Rapid Deployment Joint Task Force

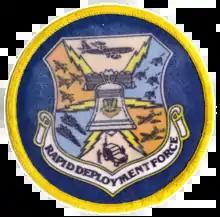
Rapid Deployment Joint Task Force, USAF emblem

Designated United States Air Force elements of the force were from Tactical Air Command (TAC):